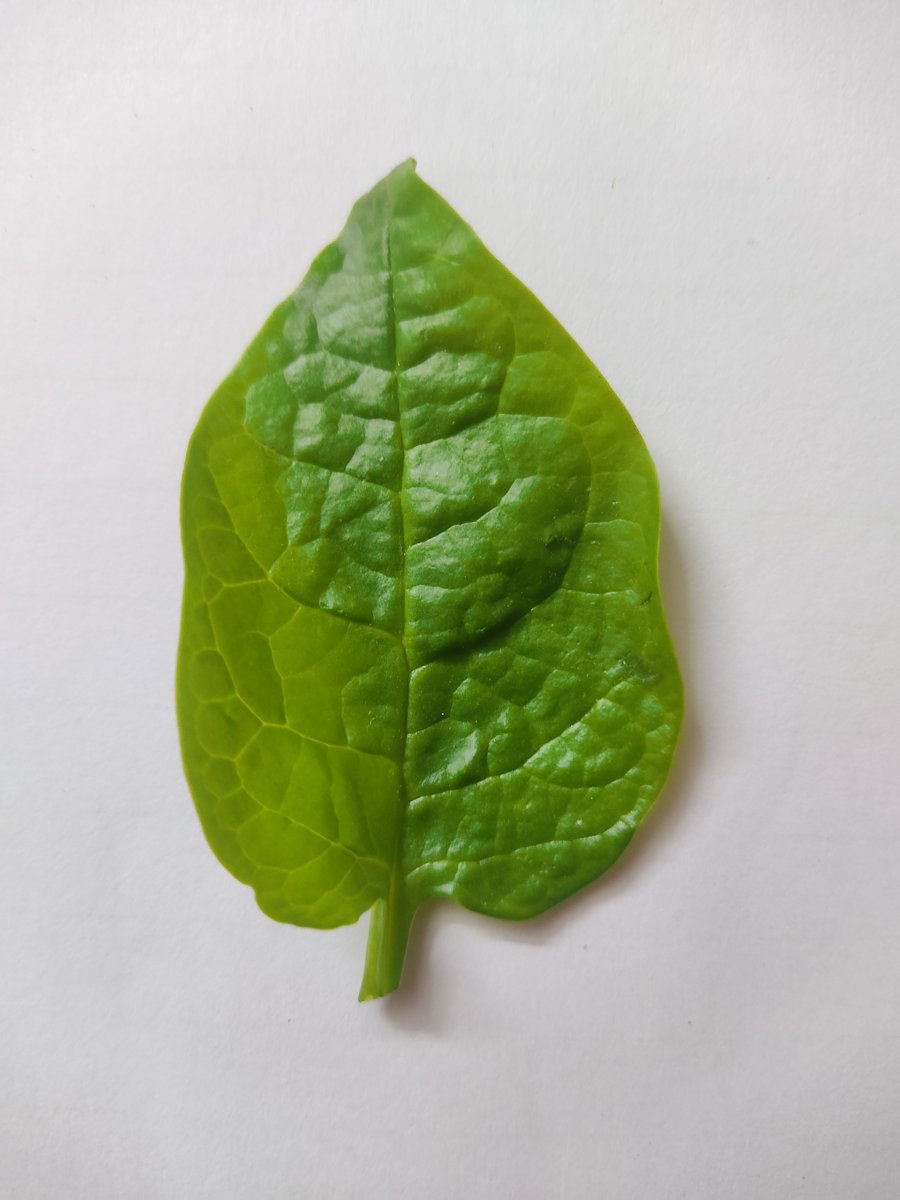
Label: Healthy-Leaf